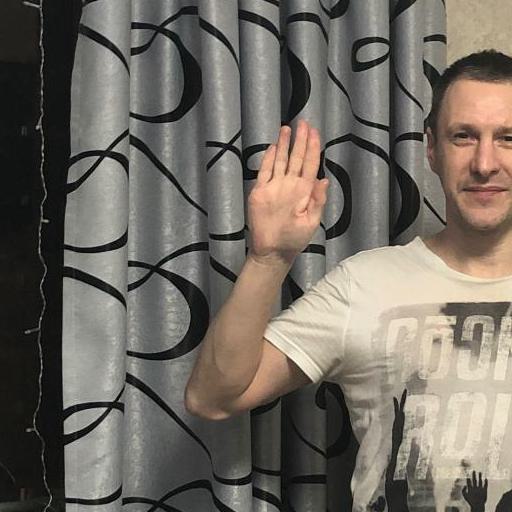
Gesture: stop